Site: saxony
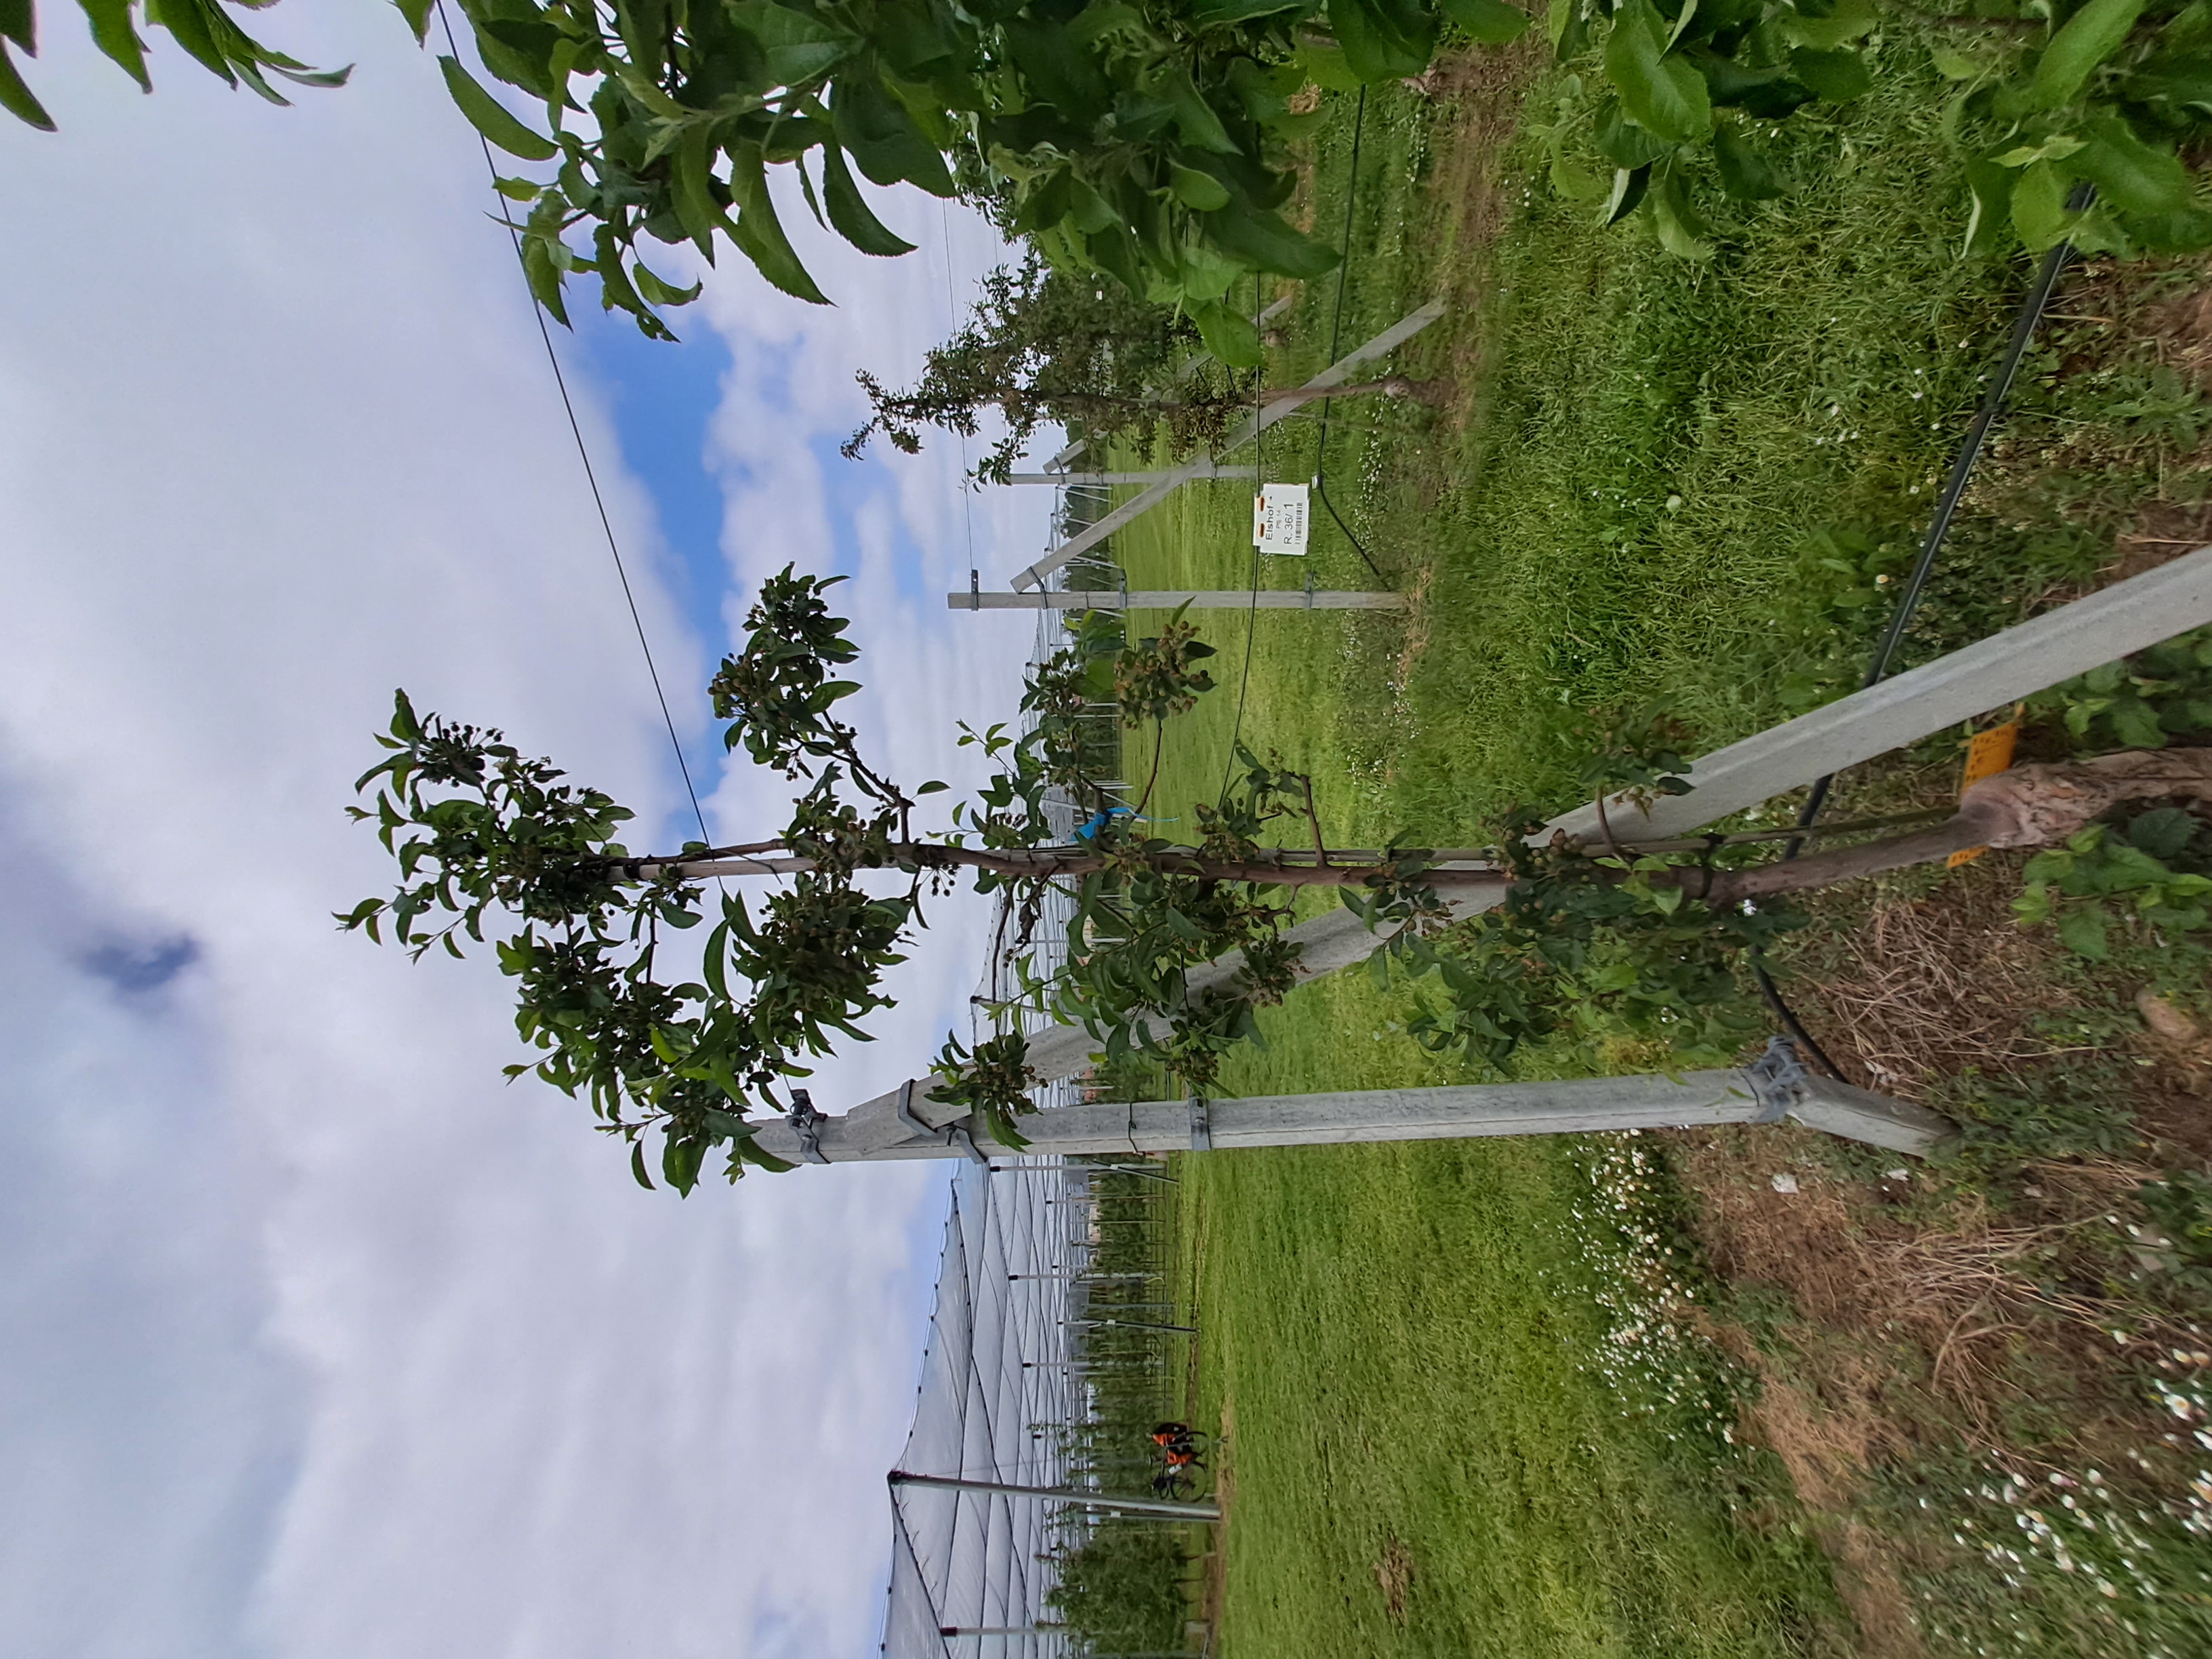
Growth stage (BBCH 71/72): Development of fruit